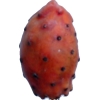
Label: cactus_fruit_red